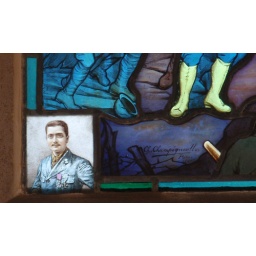
Image of officer - French troops under fire - stained glass window